Music in early modern Scotland

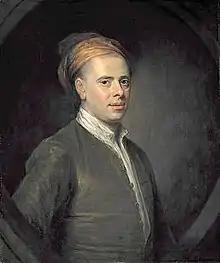
Allan Ramsay, poet and librettist, painted in 1722 by William Aikman

The secular popular tradition of music continued, despite attempts by the Kirk, particularly in the Lowlands, to suppress dancing and events like penny weddings at which tunes were played. Large numbers of musicians continued to perform, including the fiddler Pattie Birnie and the piper Habbie Simpson (1550–1620).